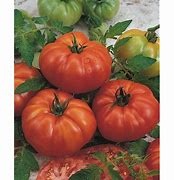
Label: tomato